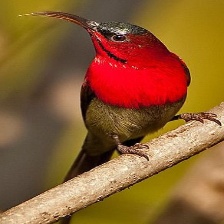
Species: CRIMSON SUNBIRD
Scientific name: AETHOPYGA SIPARAJA